Rollover (fire)

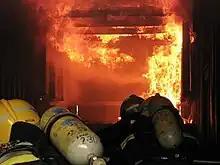

Rollover (also known as flameover) is a stage of a structure fire when fire gases in a room or other enclosed area ignite. Since heated gases, the product of pyrolysis, rise to the ceiling, this is where a rollover phenomenon is most often witnessed. Visually, this may be seen as flames "rolling" across the ceiling, radiating outward from the seat of the fire to the extent of gas spread.